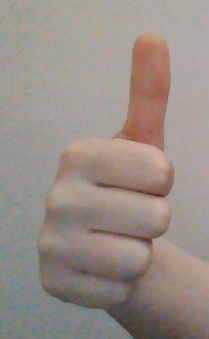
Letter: aleff